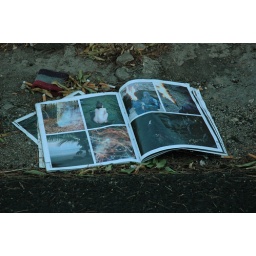
cigarettes, sweat band, art porn mag. shot by marte out the car window in passing.